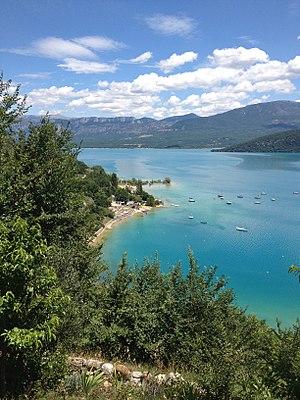
Dans le Parc Naturel Régional du Verdon, le lac de Sainte Croix